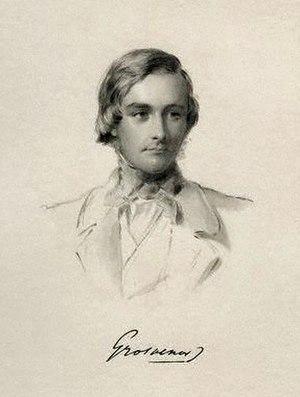
Hugh Lupus Grosvenor, 1ᵉʳ duc de Westminster, KG, PC, JP, titré vicomte Belgrave entre 1831 et 1845 et comte de Grosvenor entre 1845 et 1869, et connu sous le nom de marquis de Westminster entre 1869 et 1874, est un propriétaire terrien anglais, homme politique et propriétaire de chevaux de course. Il hérite d'Eaton Hall dans le Cheshire et de terres à Mayfair et Belgravia à Londres et consacre une grande partie de sa fortune au développement de ces propriétés. Bien qu’il ait été député à l’âge de 22 ans, puis à la Chambre des lords, ses principaux centres d’intérêt ne sont pas la politique, mais ses domaines, les courses de chevaux et les activités à la campagne. Il développe le haras à Eaton Hall et obtint des succès dans les courses de chevaux, remportant le Derby à quatre reprises. Il s'est également intéressé à divers organismes de bienfaisance. À sa mort, il est considéré comme l'homme le plus riche de Grande-Bretagne.